Willem Frans Van Kerckhoven

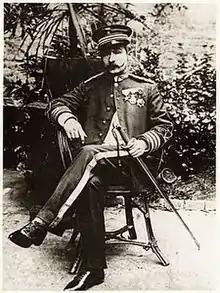
Van Kerckhoven in the Congo

Willem Frans Van Kerckhoven, or Guillaume François van Kerckhoven (28 January 1853 – 10 August 1892) was a Belgian soldier, explorer, colonial administrator who was active in the service of the International Association of the Congo and the subsequent Congo Free State. He is known for his extended expedition through the Uele River basin and onward towards the Nile, which was responsible for the deaths of over 1,800 people and established a Belgian presence in the region. Van Kerckhoven died in an accident before reaching the Nile.